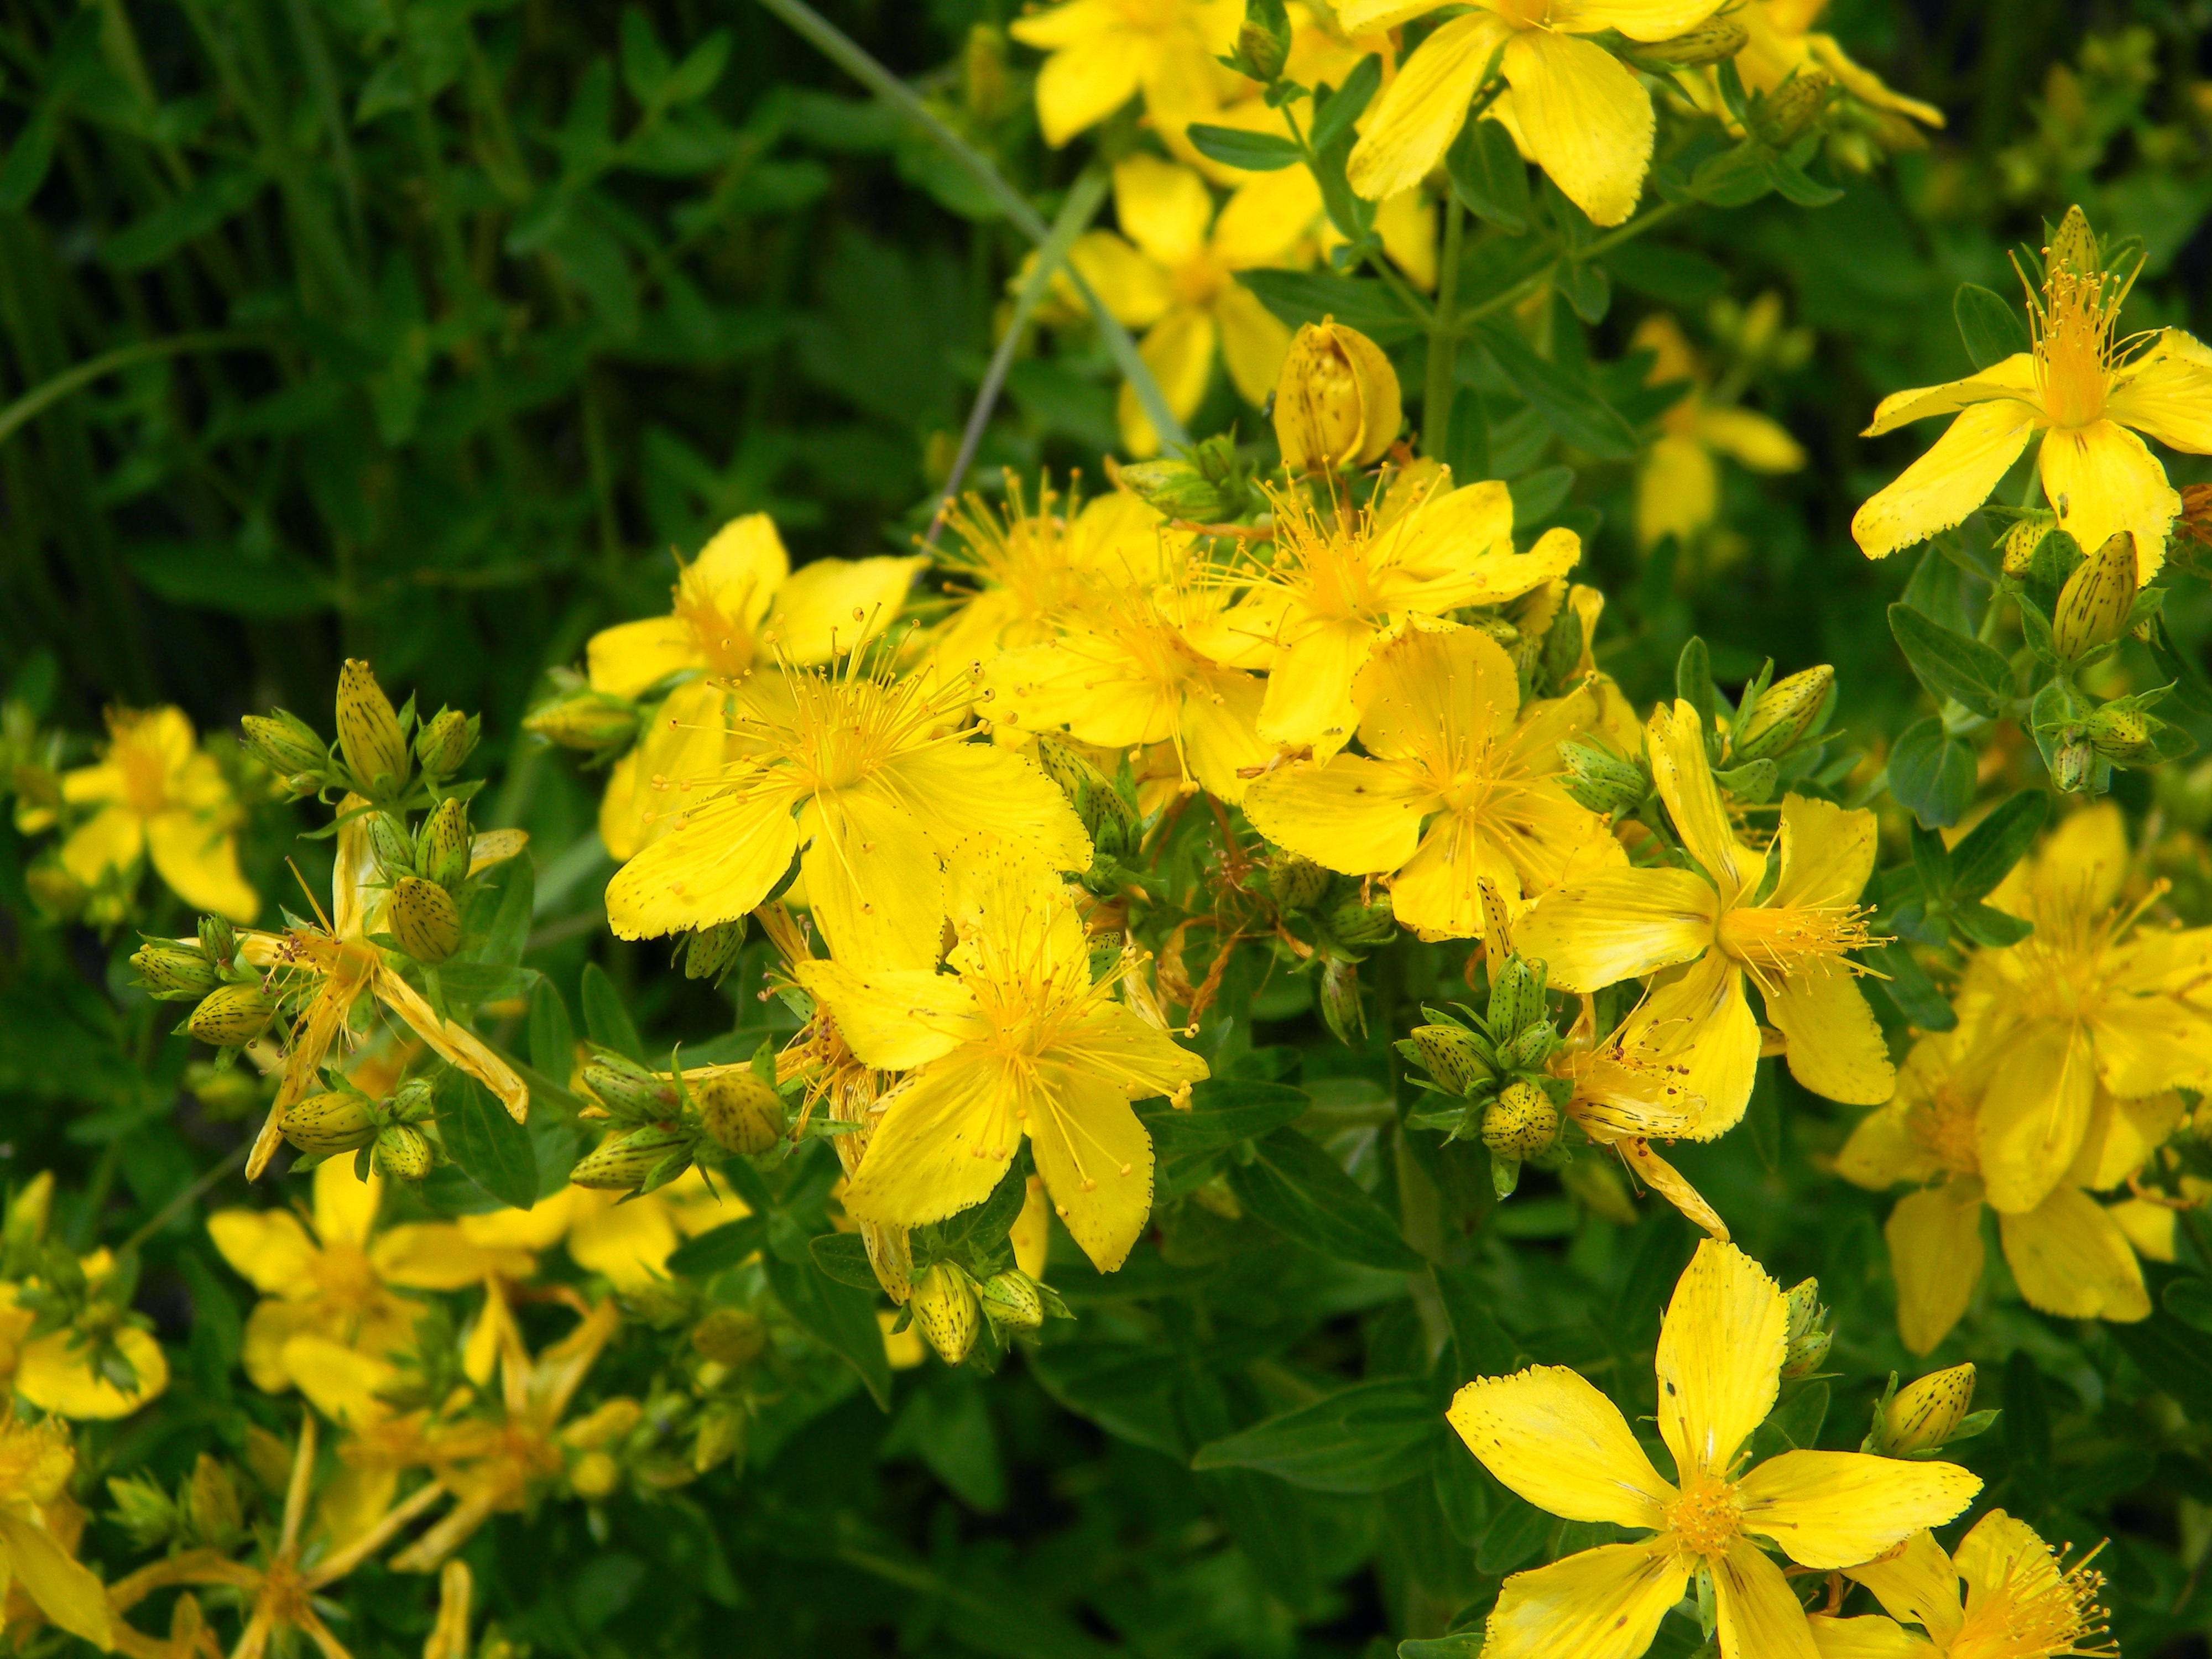
nature, grass, plant, field, meadow, flower, bloom, summer, macro, yellow, closeup, flora, wildflower, flowers, wild flowers, shrub, bright, rue, mustard, hypericum, summer flowers, flowers of the field, flowering plant, wild herbs, wild grass, rose of sharon, meadow grass, subshrub, hypericaceae, tutsan, land plant, large flowered evening primrose, common tormentil, chelidonium